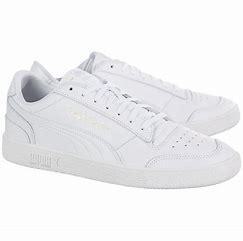
Brand: Puma
Model: Ralph Sampson Lo